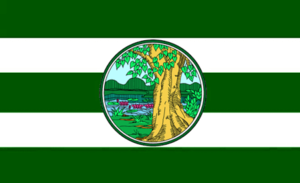
Phichit est une province de Thaïlande.